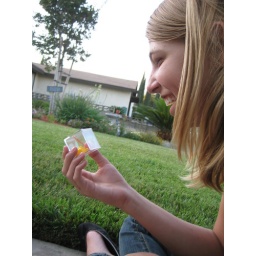
My friend had trouble doing the puzzles where you have to put the cup in the hole, then the ball in the cup.